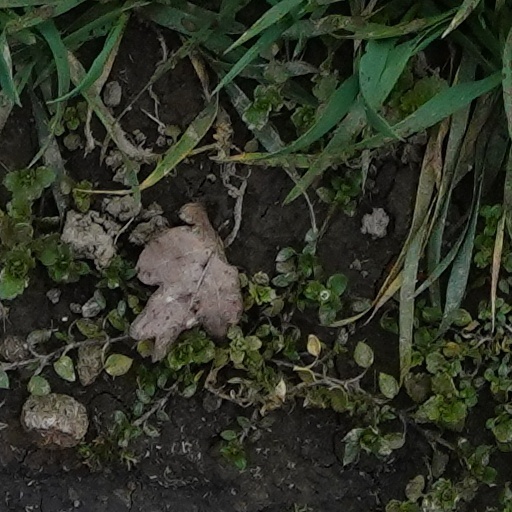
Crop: wheat